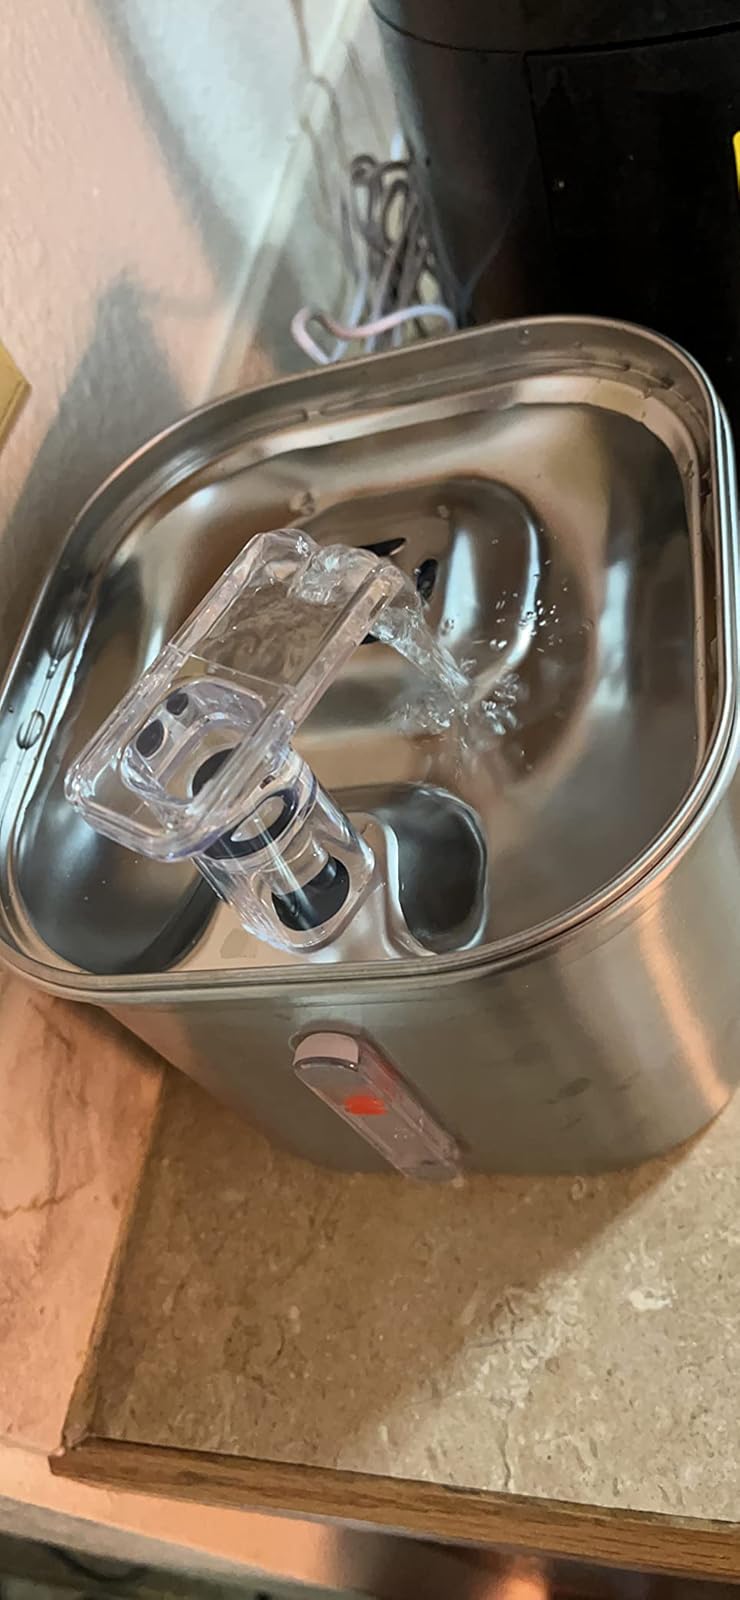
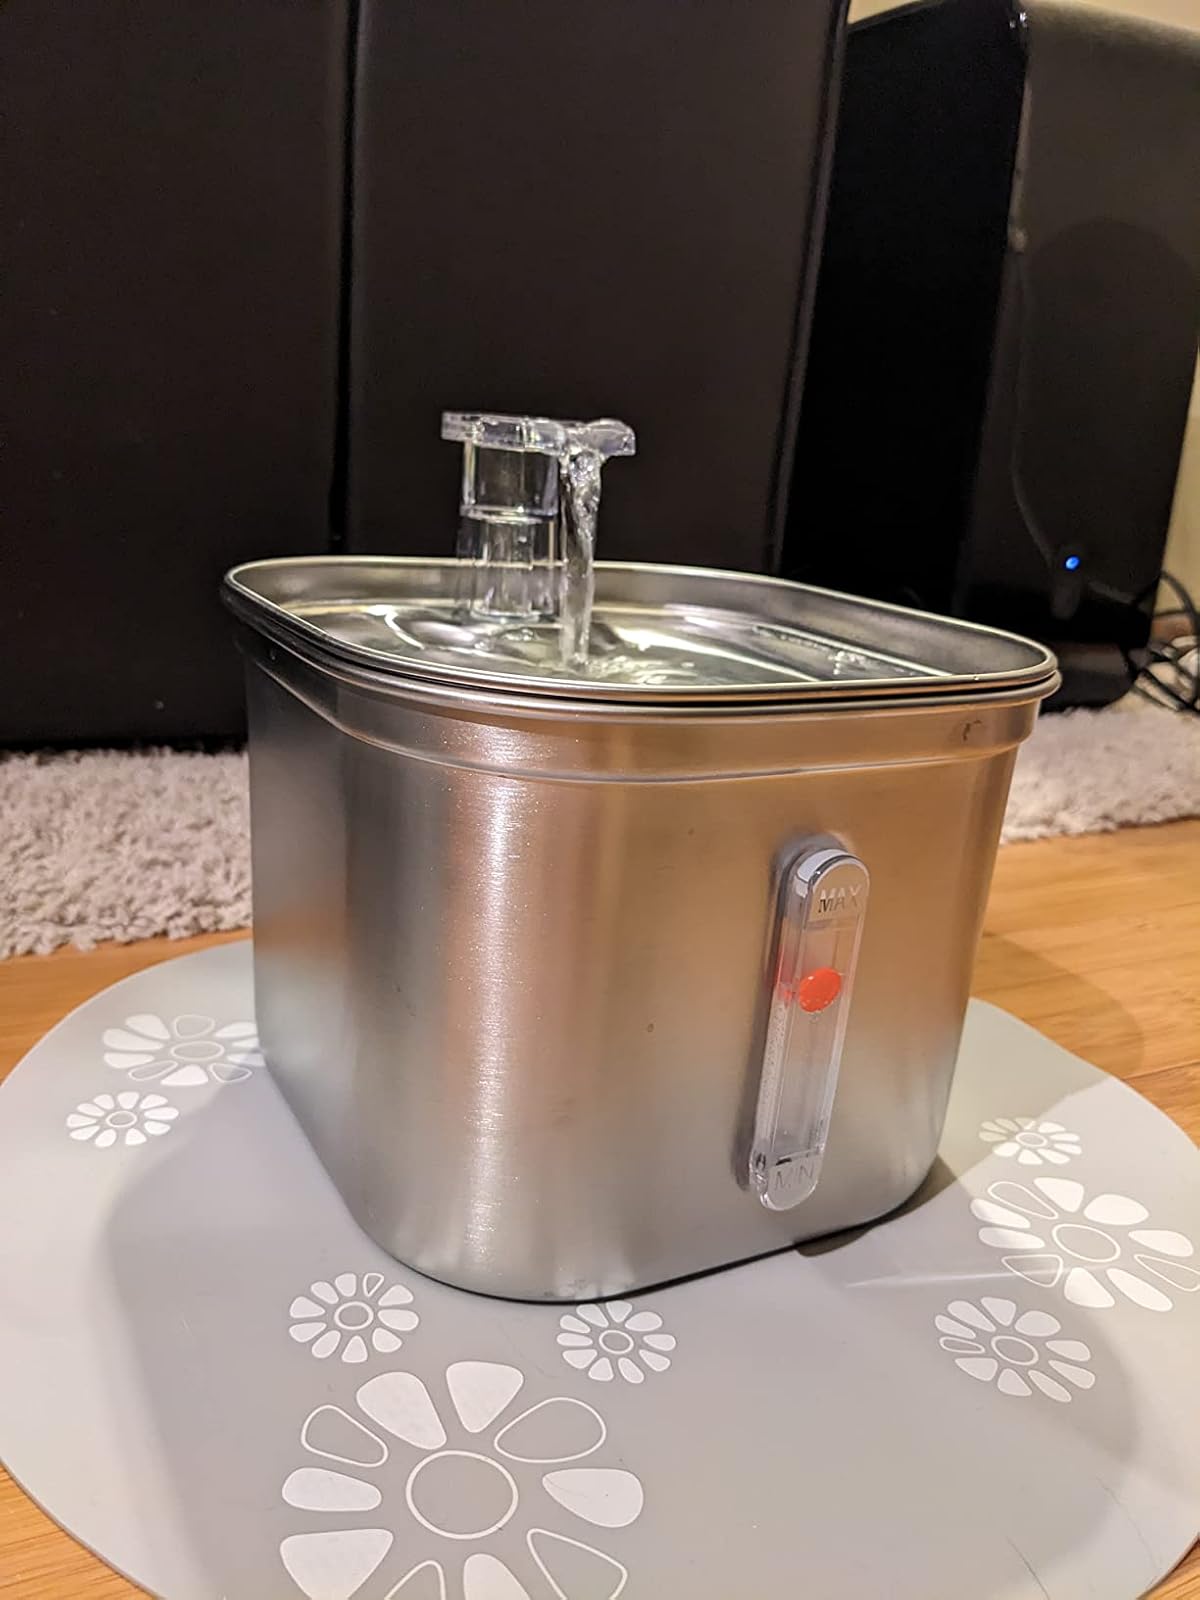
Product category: items_bowl
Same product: yes